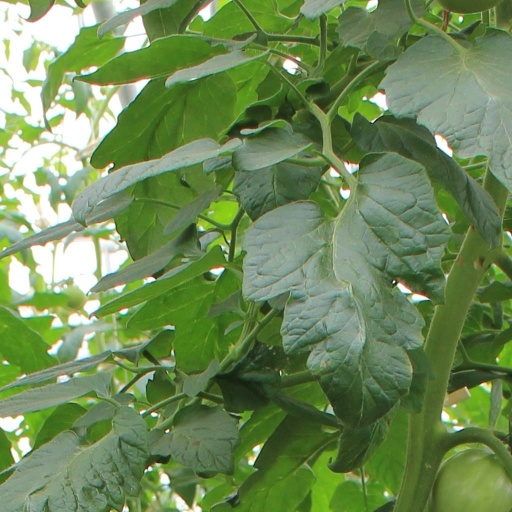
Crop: tomato